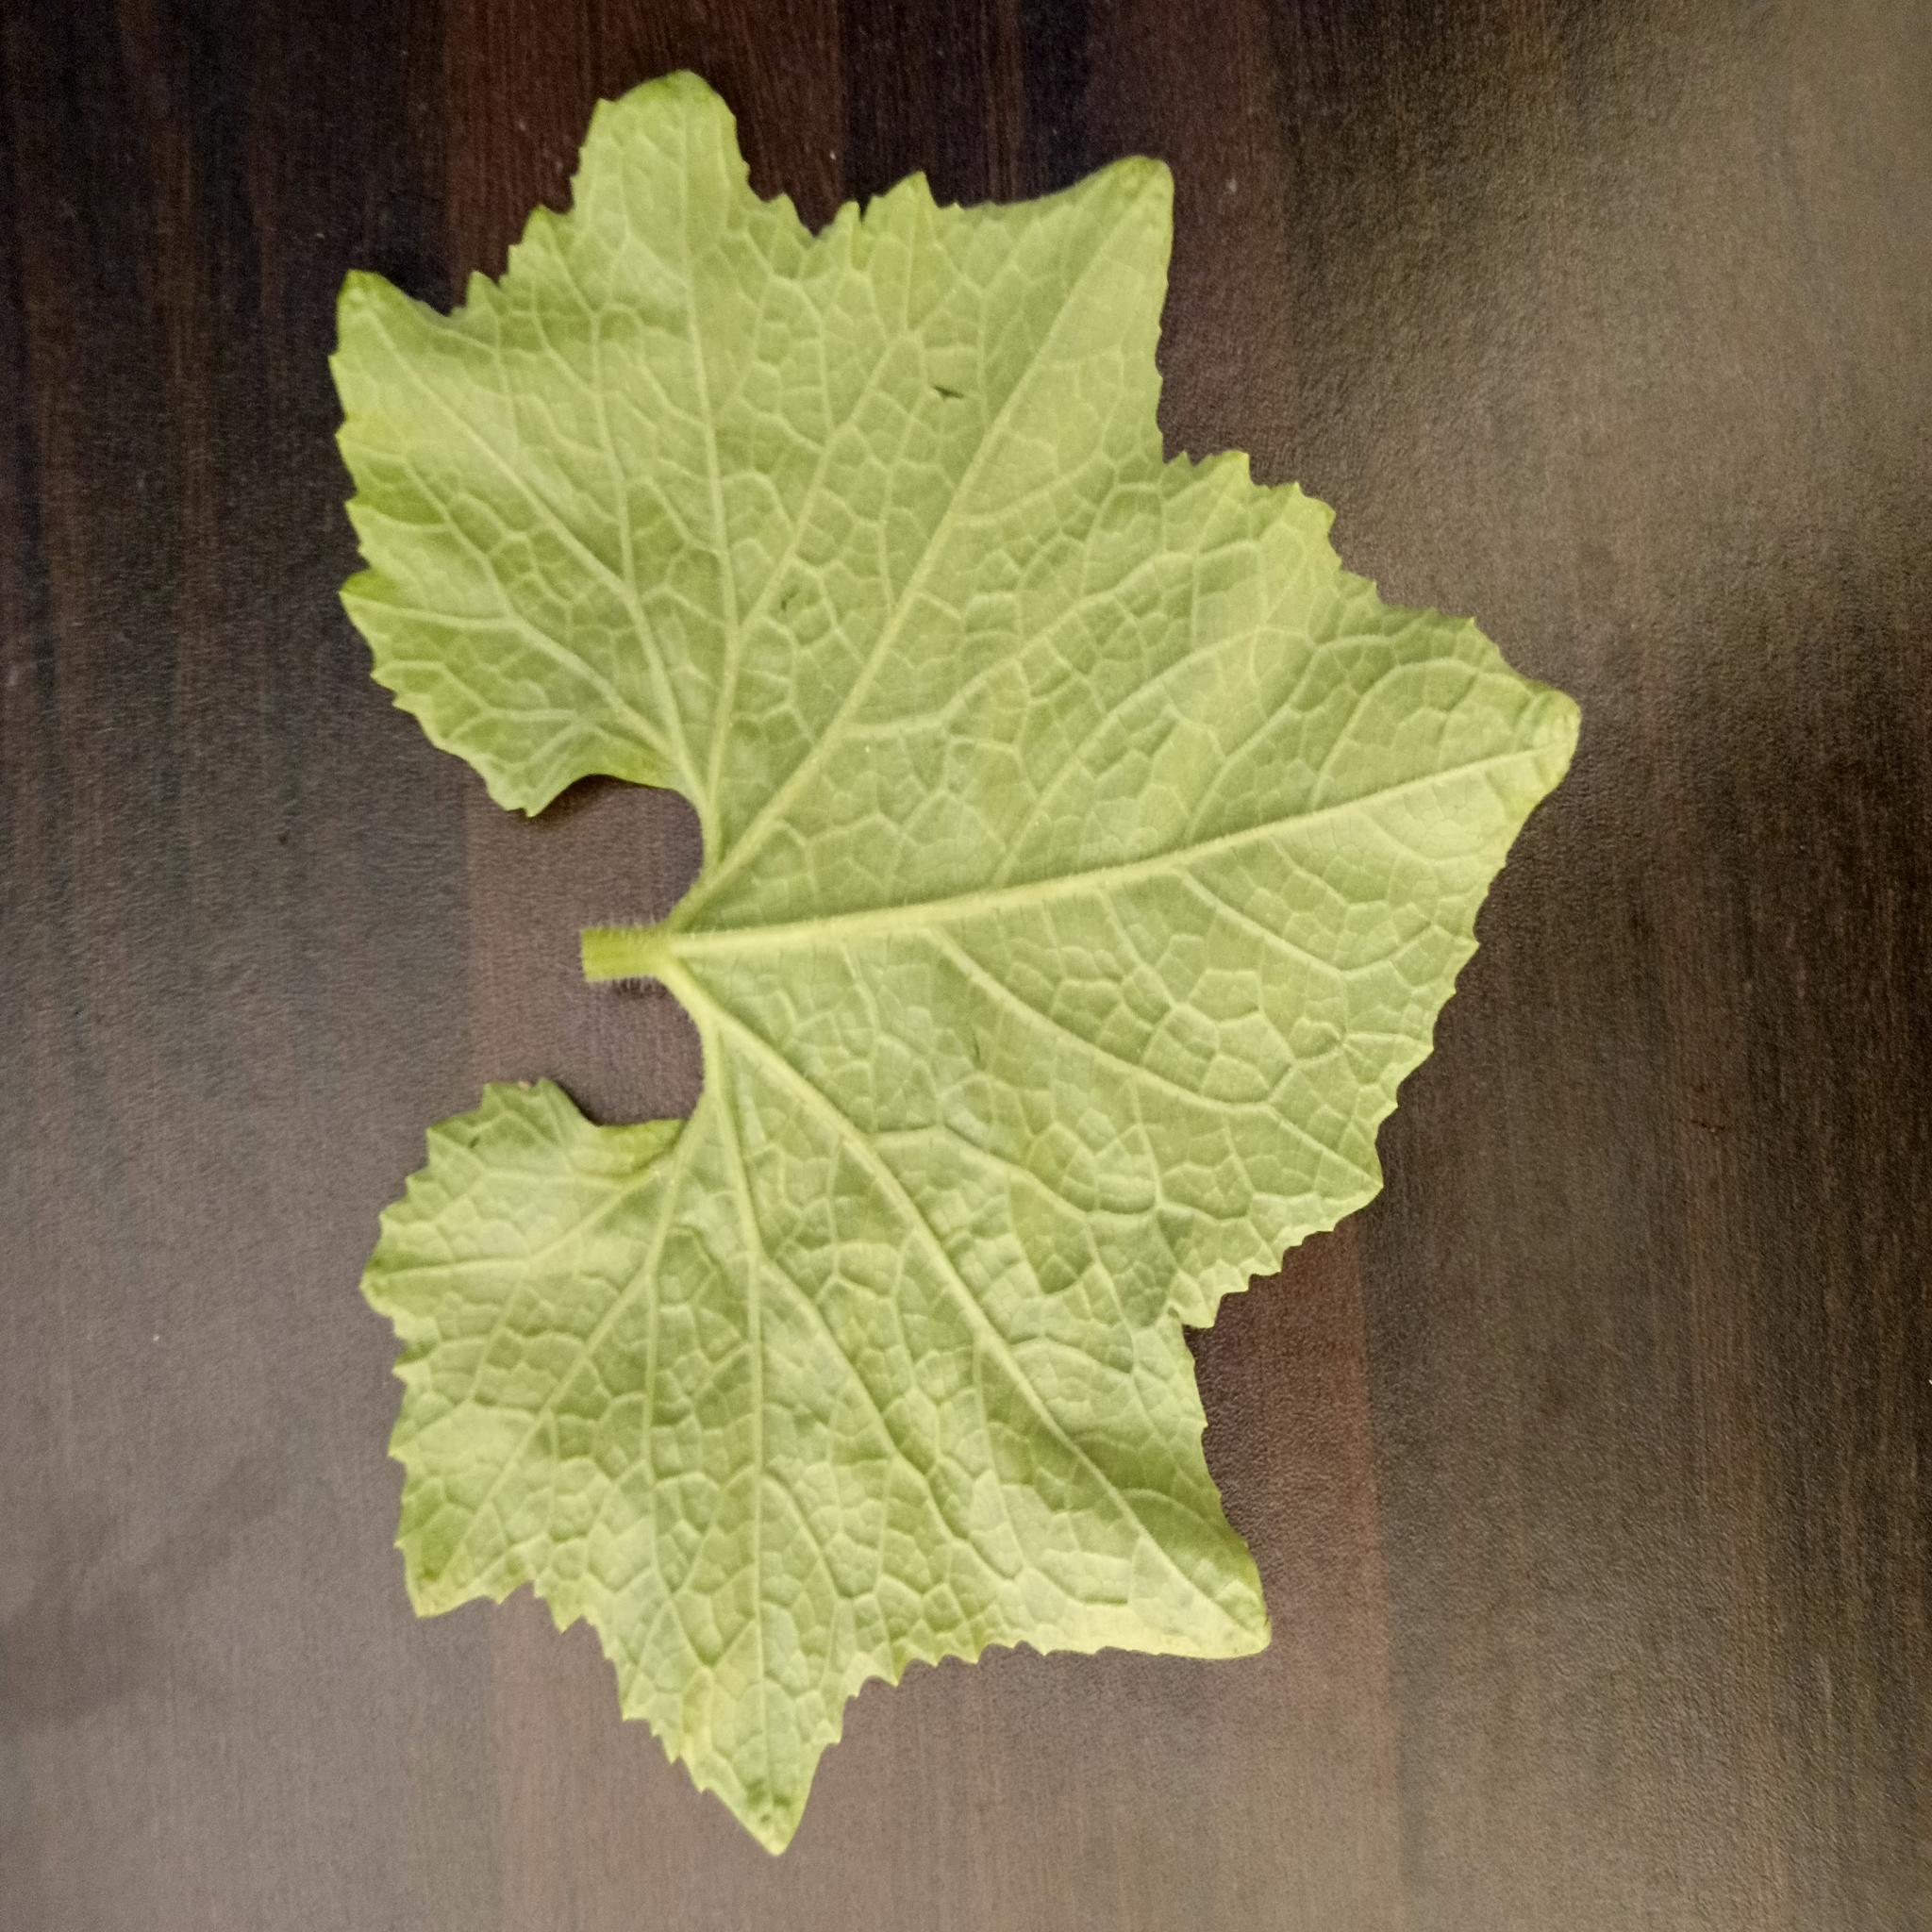
Label: Healthy